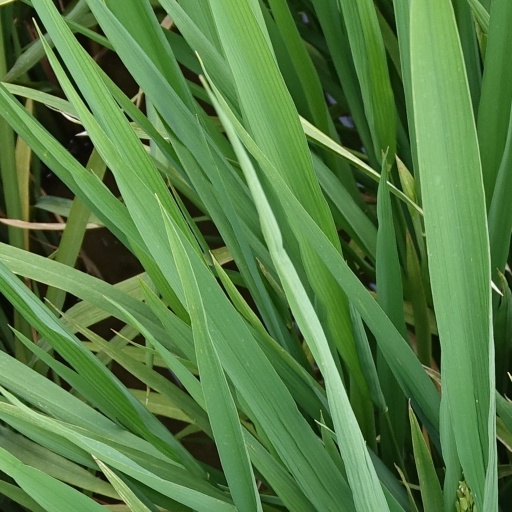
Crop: rice